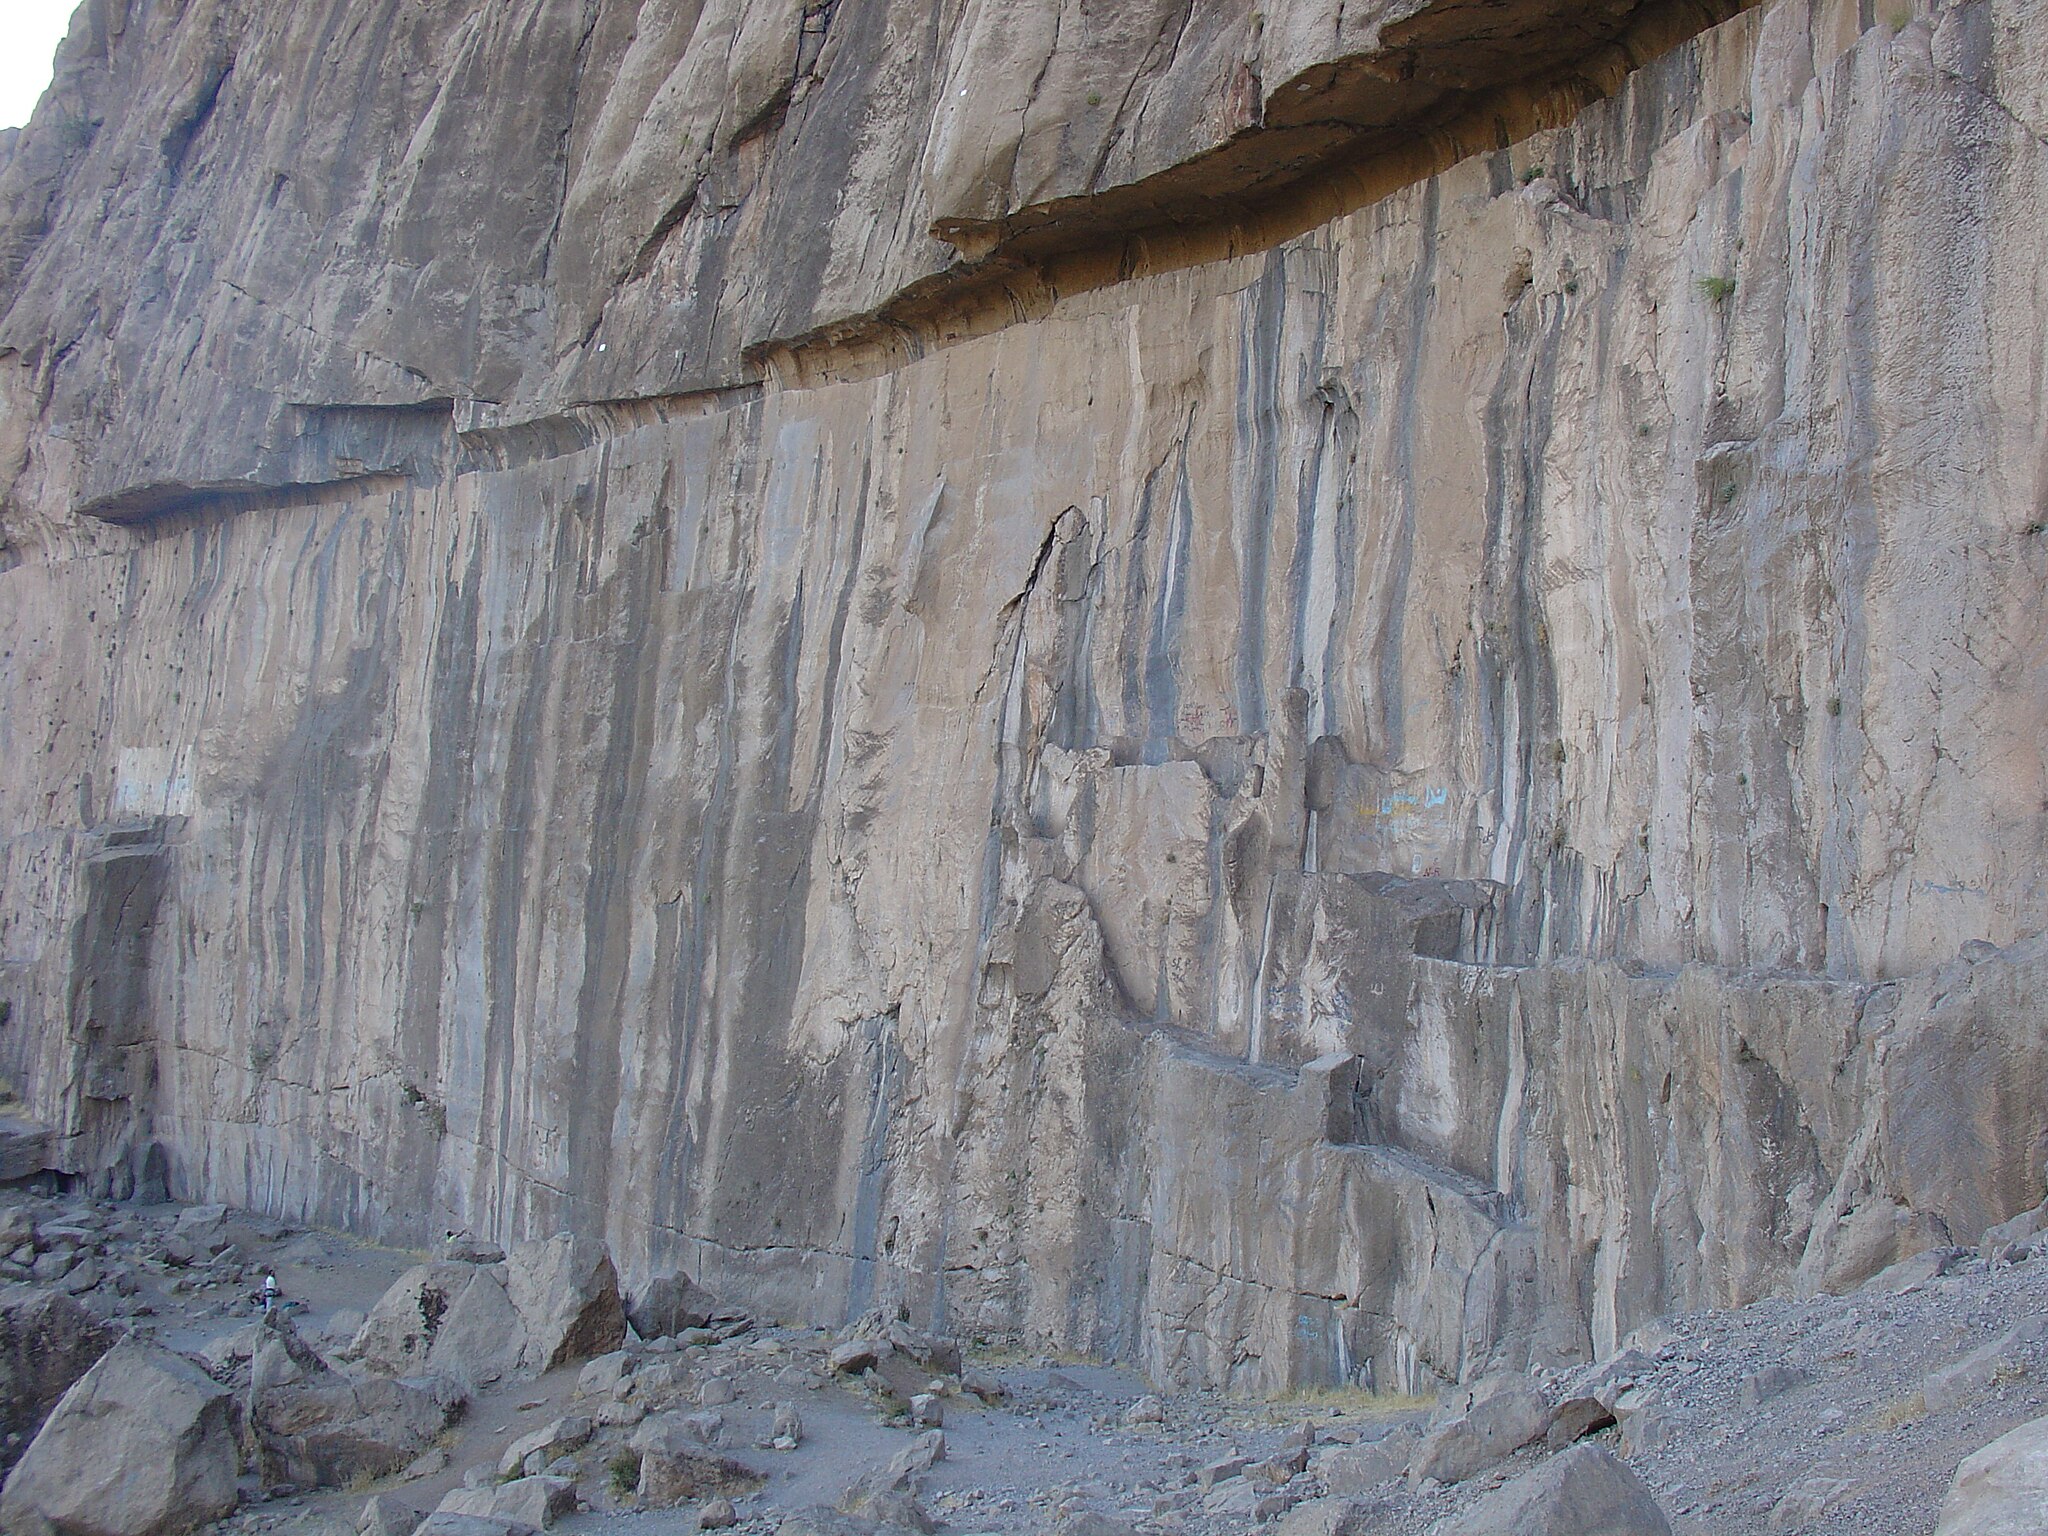
Title: 6408.FarhadTarashRockface (1348537067)
Description: 6408.FarhadTarashRockface
Date: 2006-09-21 06:06
Categories: Behistun Inscription, Flickr images missing SDC creator, Flickr images missing SDC inception, Flickr images reviewed by FlickreviewR 2